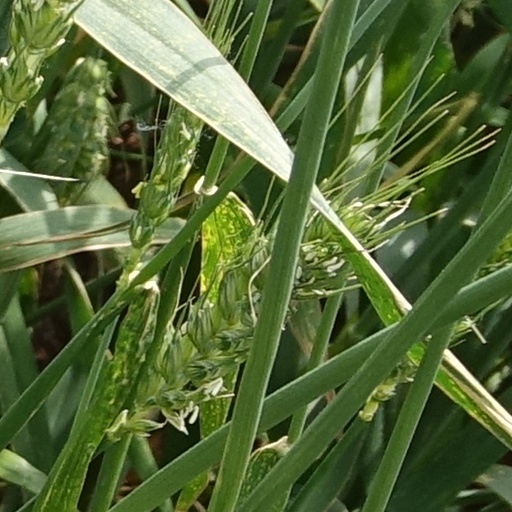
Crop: wheat